List of Bleach characters

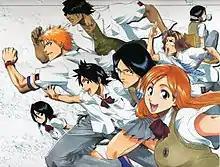
The teenaged cast of "Bleach"'s first arc in their high school uniforms. Left to right: Rukia, Ichigo, Chad (top), Tatsuki (front), Uryū, Orihime, Keigo (background) and Mizuiro.

This is a list of characters for Tite Kubo's manga and anime series "Bleach". It takes place in a fictional universe in which the characters are split into various factionalized fictional races. They are subdivisions of humanity, but are distinguished by whether they live on Earth or in one of the afterlives, by possession of thematically contrasting supernatural powers, and by the use of aesthetics drawn from the artistic traditions of different real-life regions.